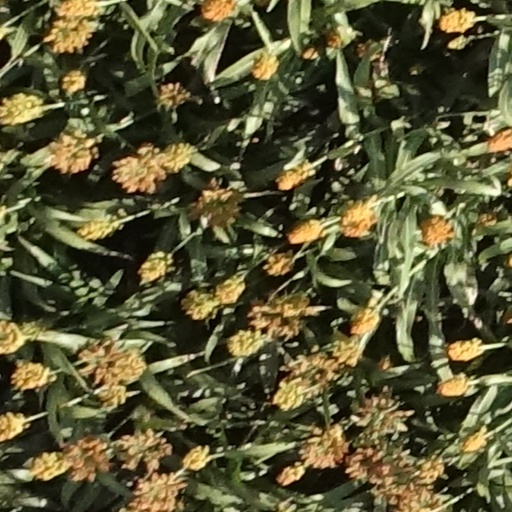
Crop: sorghum